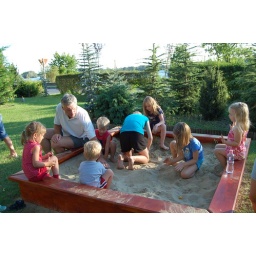
UWM kids playing in the sand box